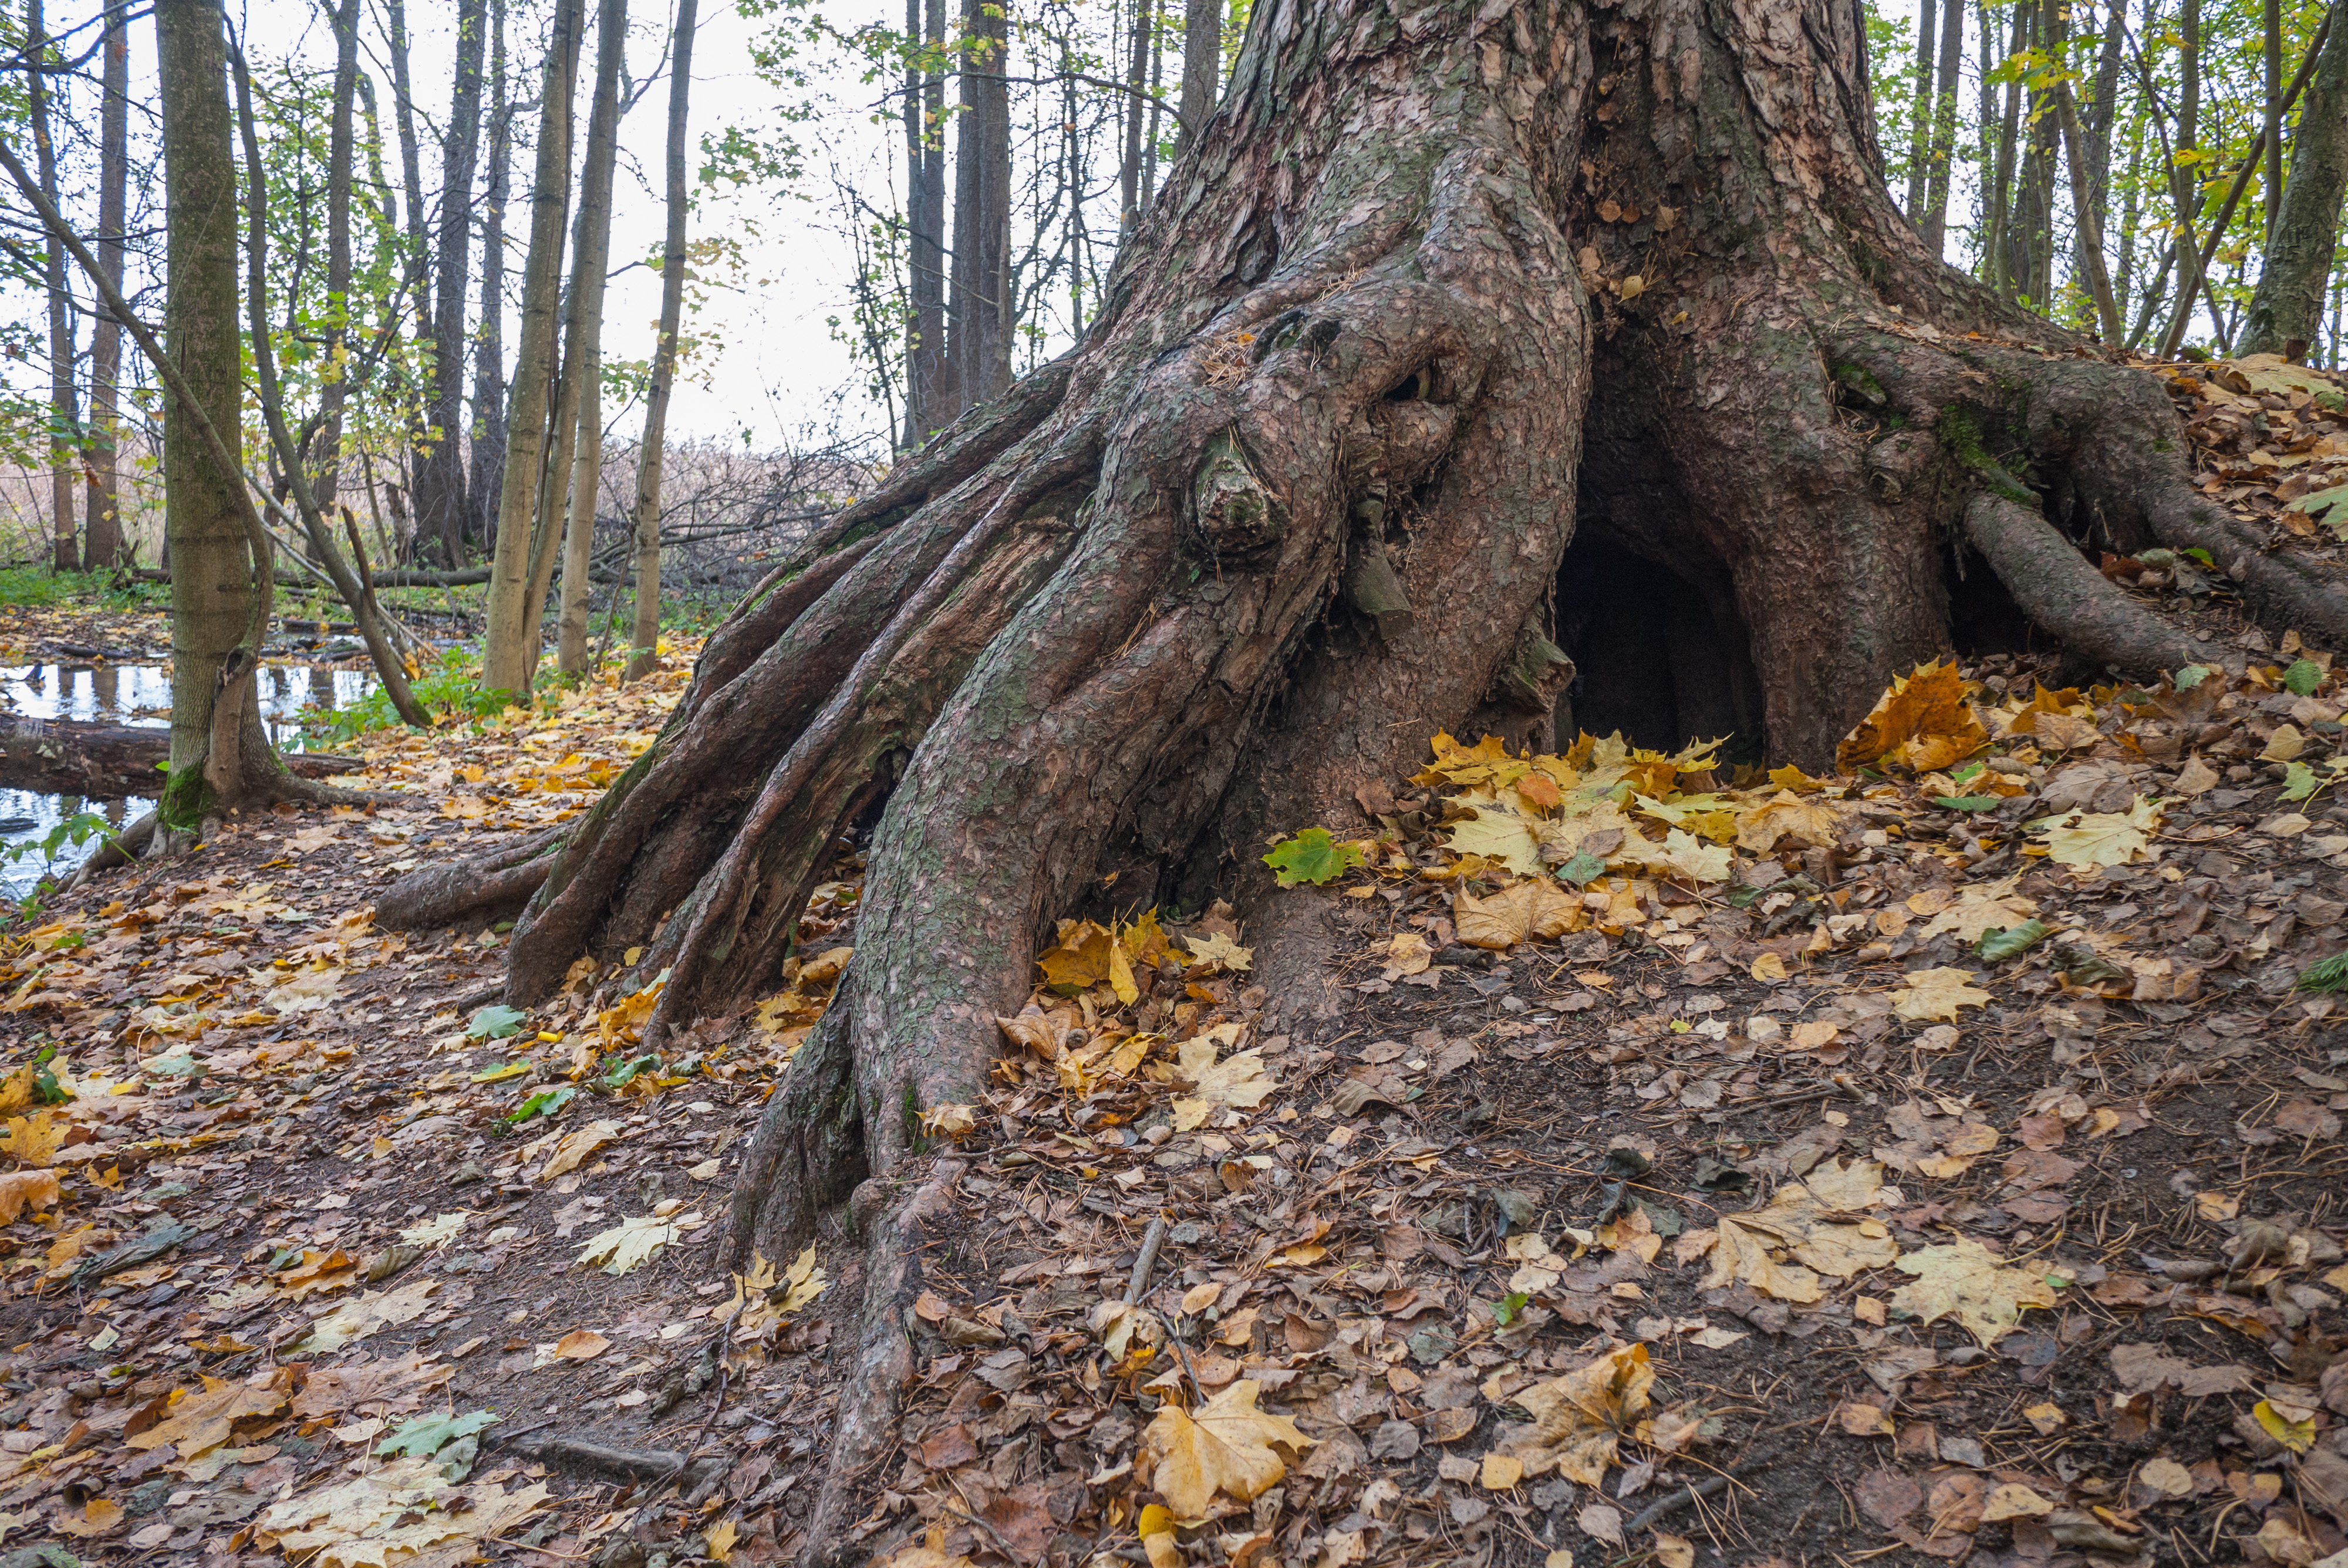
image, tree, trunk, old growth forest, Bigtree, shellbark hickory, woodland, forest, natural environment, plant, nature reserve, woody plant, natural landscape, root, Northern hardwood forest, leaf, biome, grove, temperate broadleaf and mixed forest, redwood, wood, deciduous, autumn, branch, state park, temperate coniferous forest, valdivian temperate rain forest, plant stem